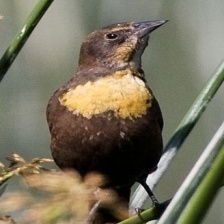
Species: YELLOW HEADED BLACKBIRD
Scientific name: XANTHOCEPHALUS